Answer in natural language. Considering the relative positions, where is Doorway (highlighted by a blue box) with respect to Window (highlighted by a red box)? Choose between the following options: below or above
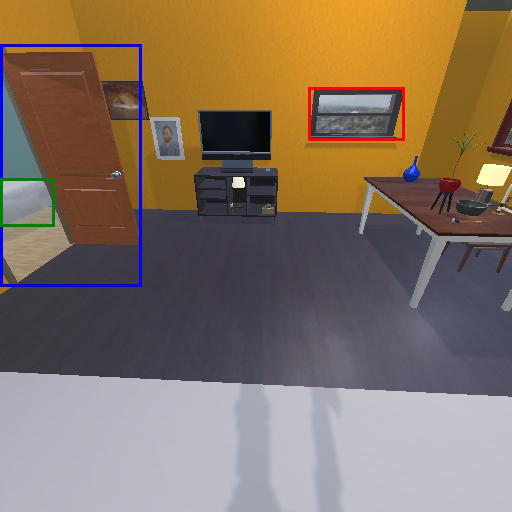
<answer>below</answer>